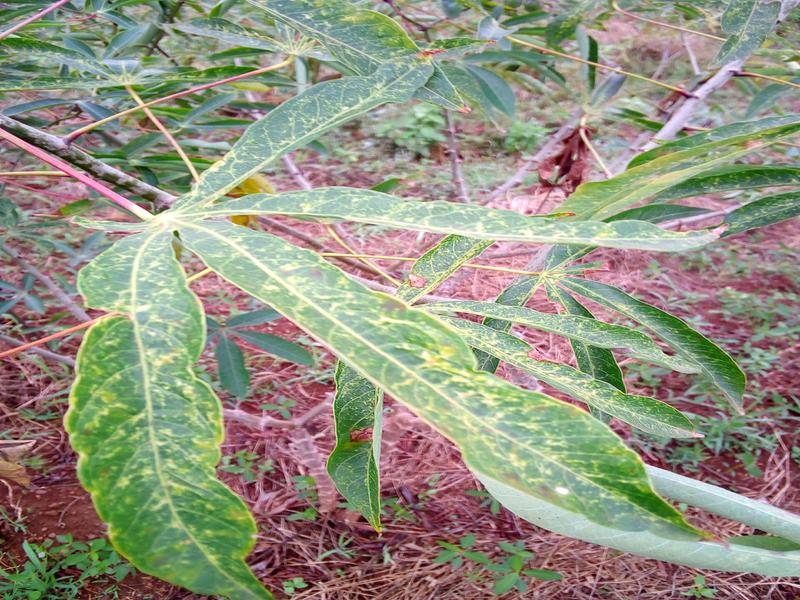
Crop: cassava
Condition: green_mottle